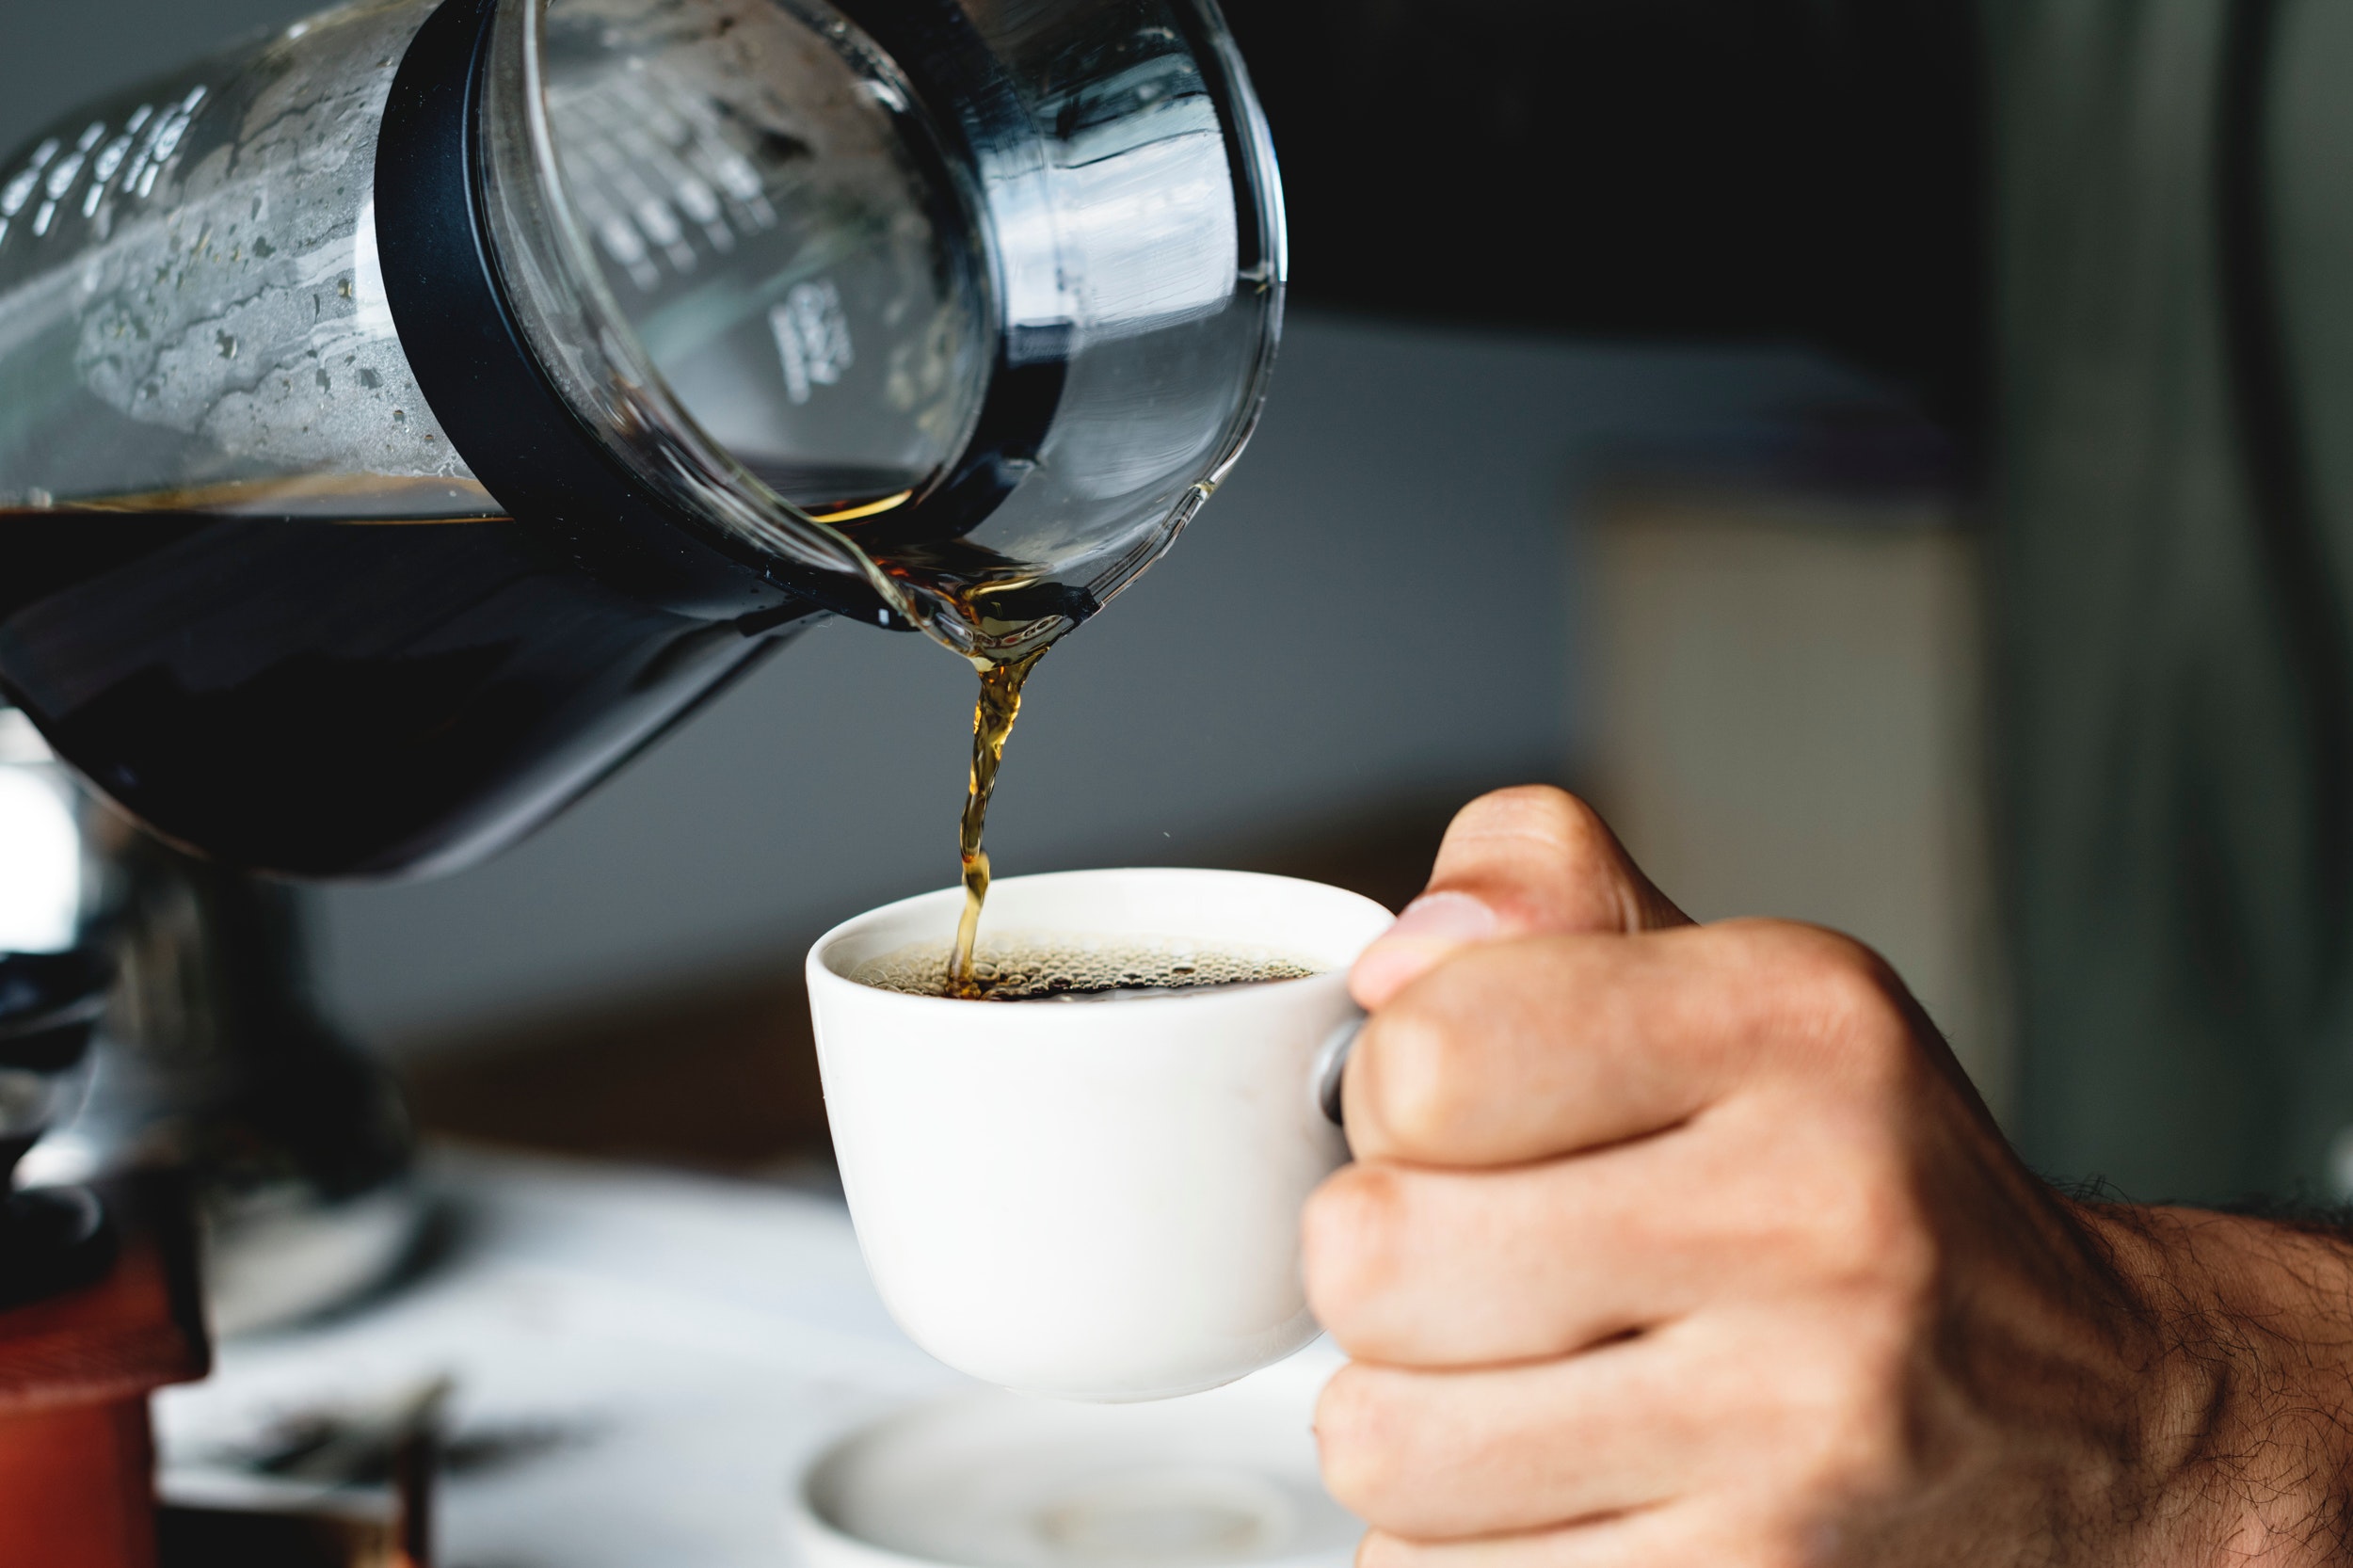
drink, liqueur, hand, drinkware, distilled beverage, barista, alcohol, tableware